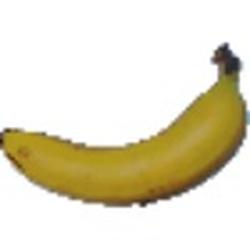
Label: Banana